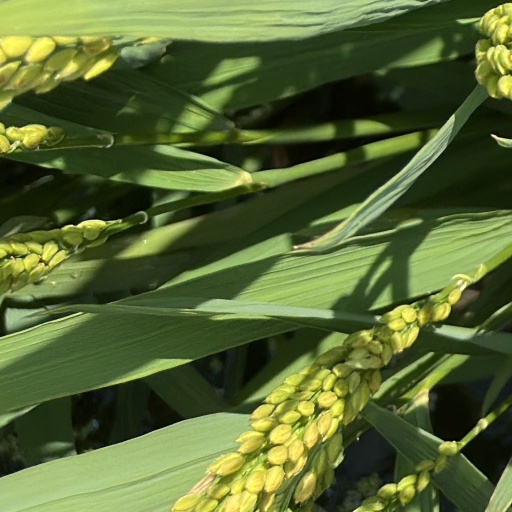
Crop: rice